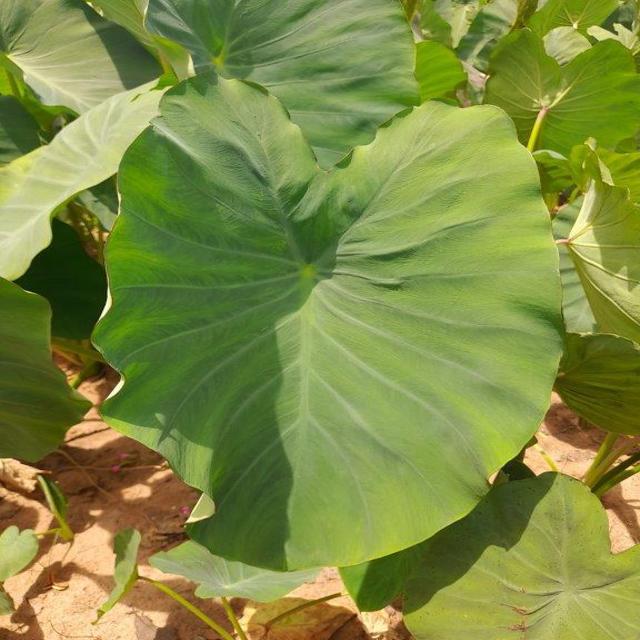
Label: Healthy